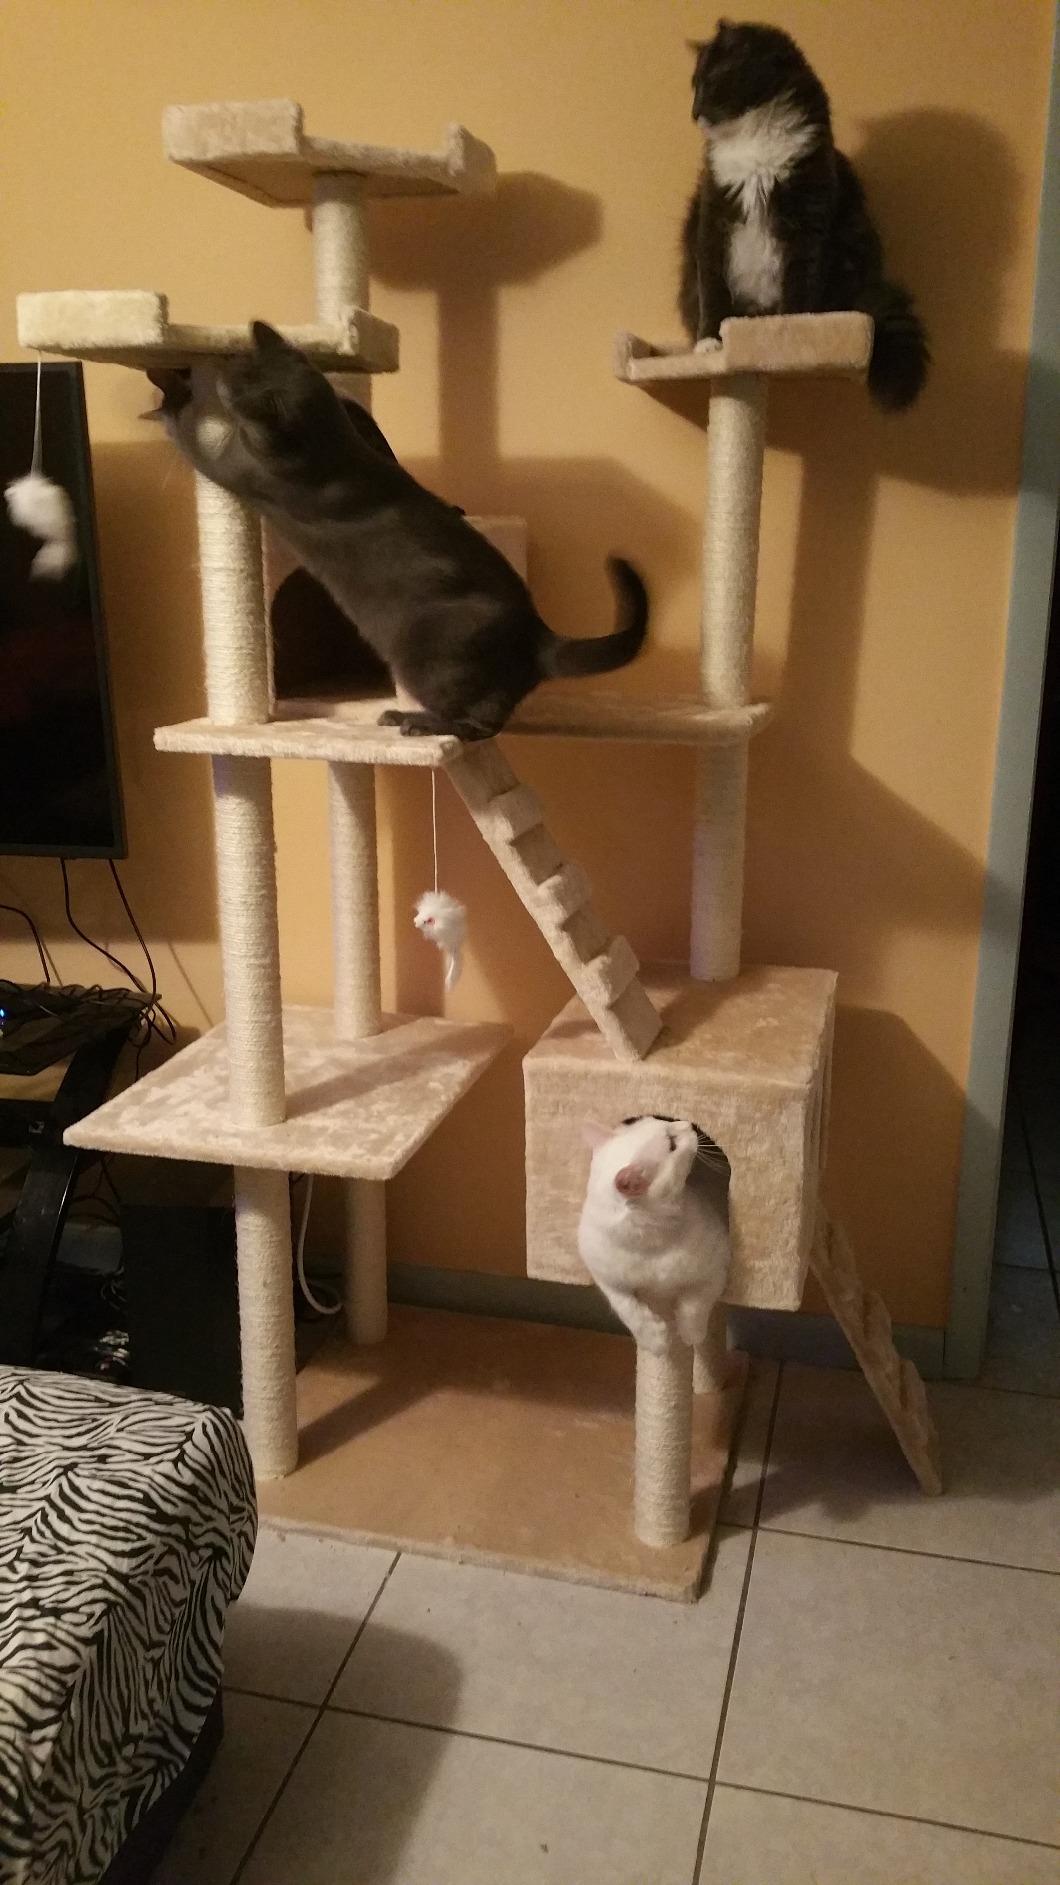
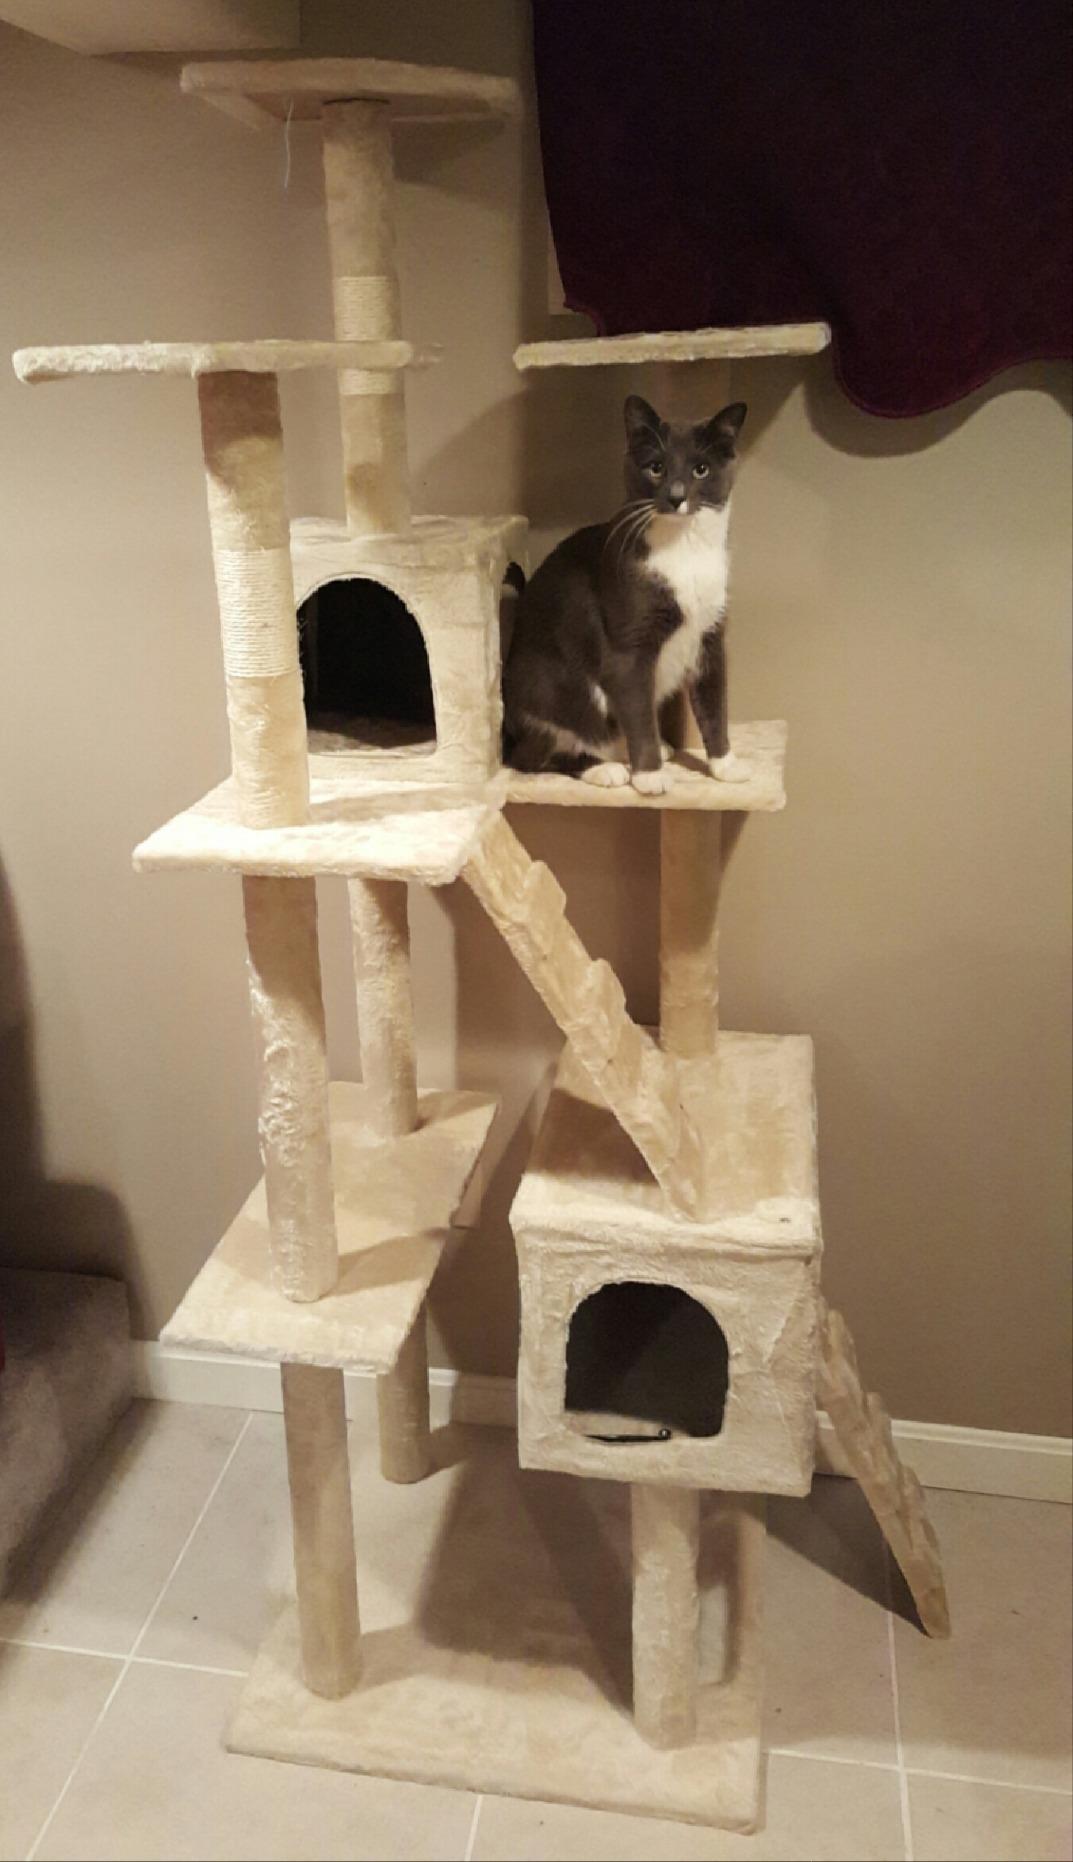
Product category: items_cat tree
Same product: yes